Bethlehem Hydro

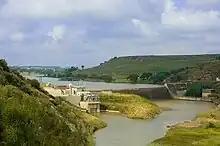
Sol Plaatje Power Station is located next to an older dam wall

The Sol Plaatje Power Station was the first commercial small hydro power station constructed in South Africa for 22 years. It was commissioned in November 2009 and is located close to Bethlehem, Free State. The power station was constructed next to the existing dam wall of the Sol Plaatje dam. The power station has an installed capacity of 3 MW and has a double regulated horizontal axis Kaplan turbine.